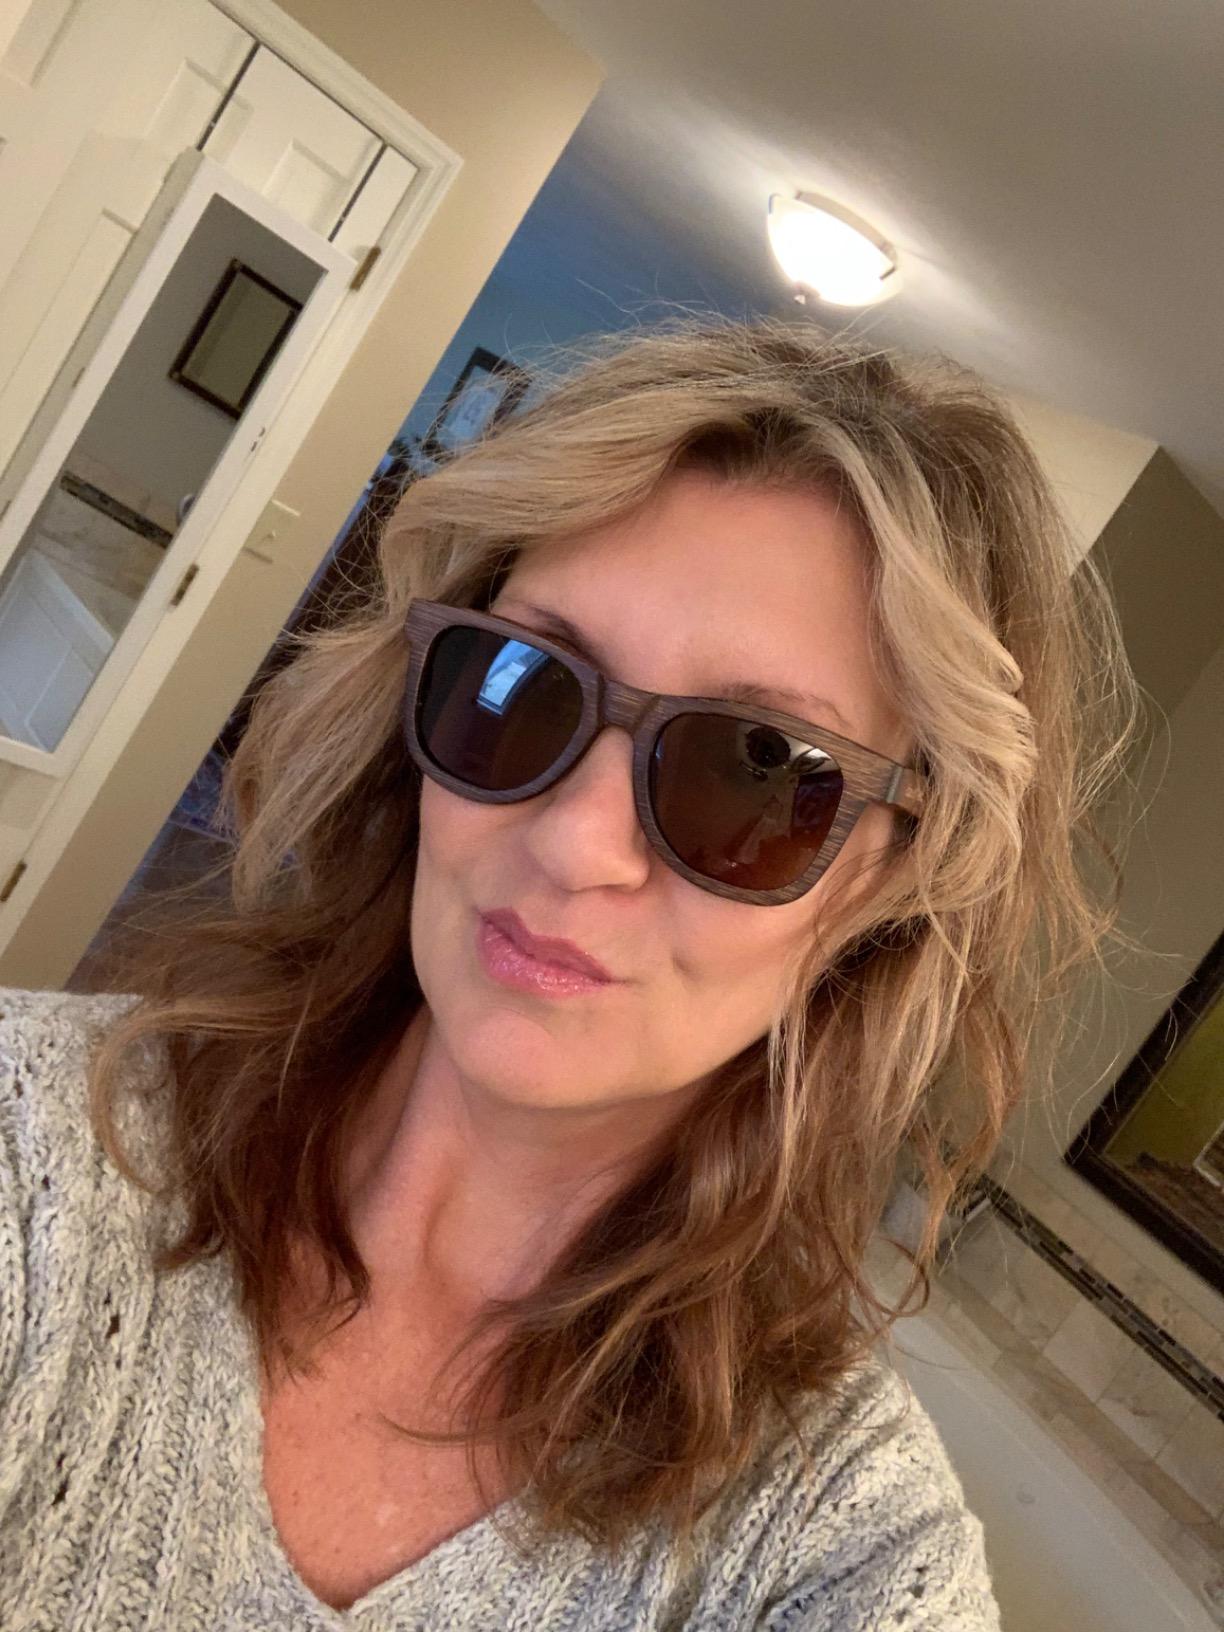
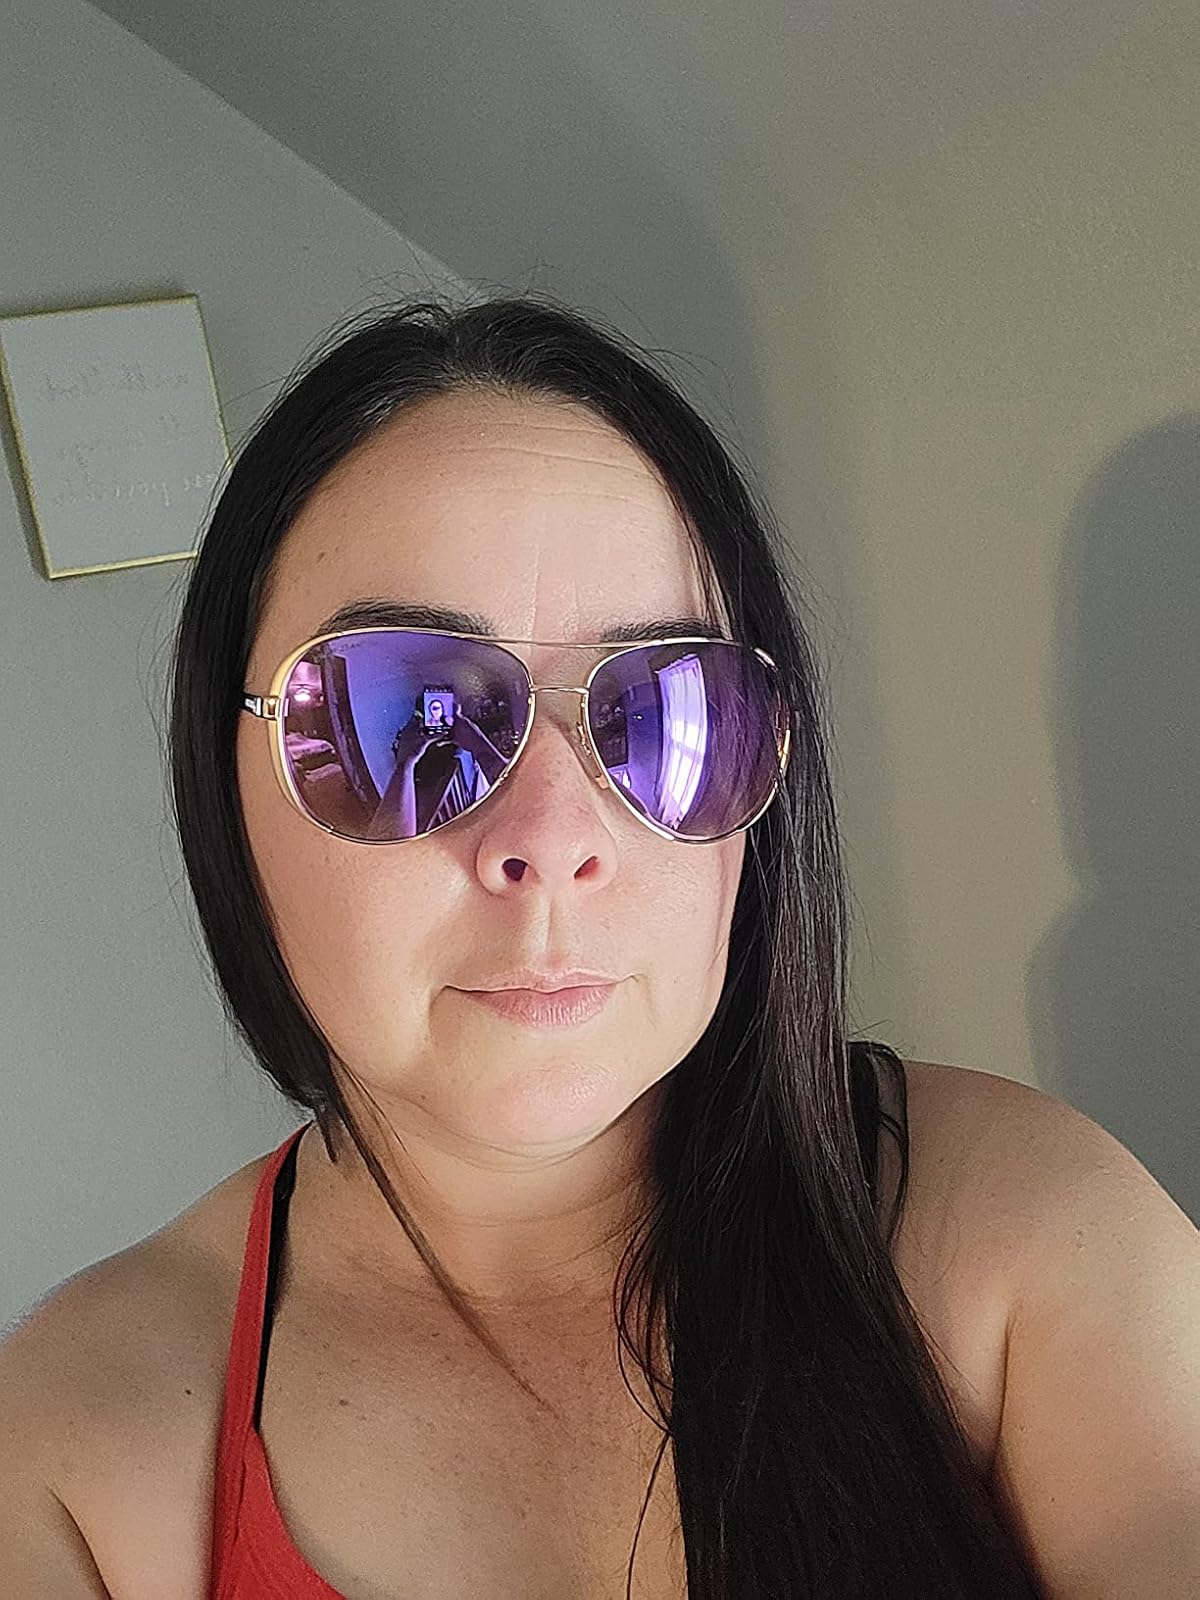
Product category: accessories_sunglasses
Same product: no